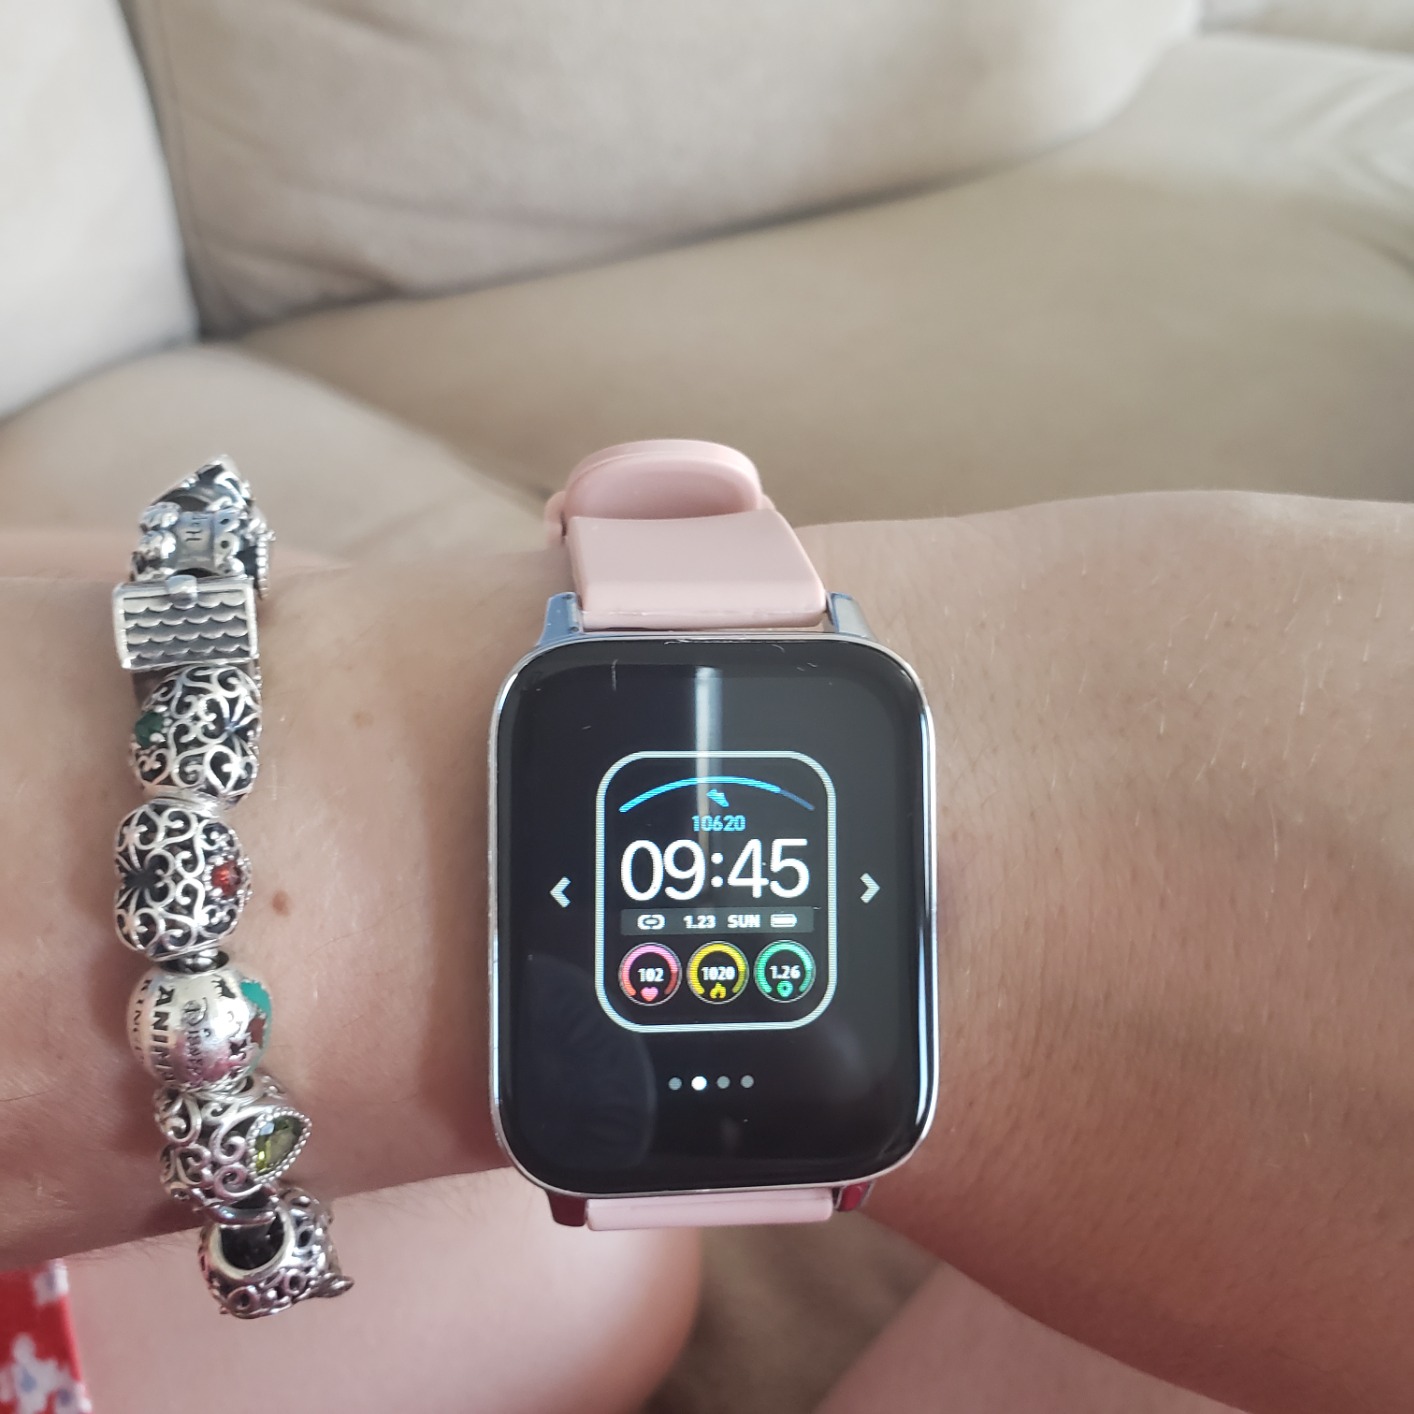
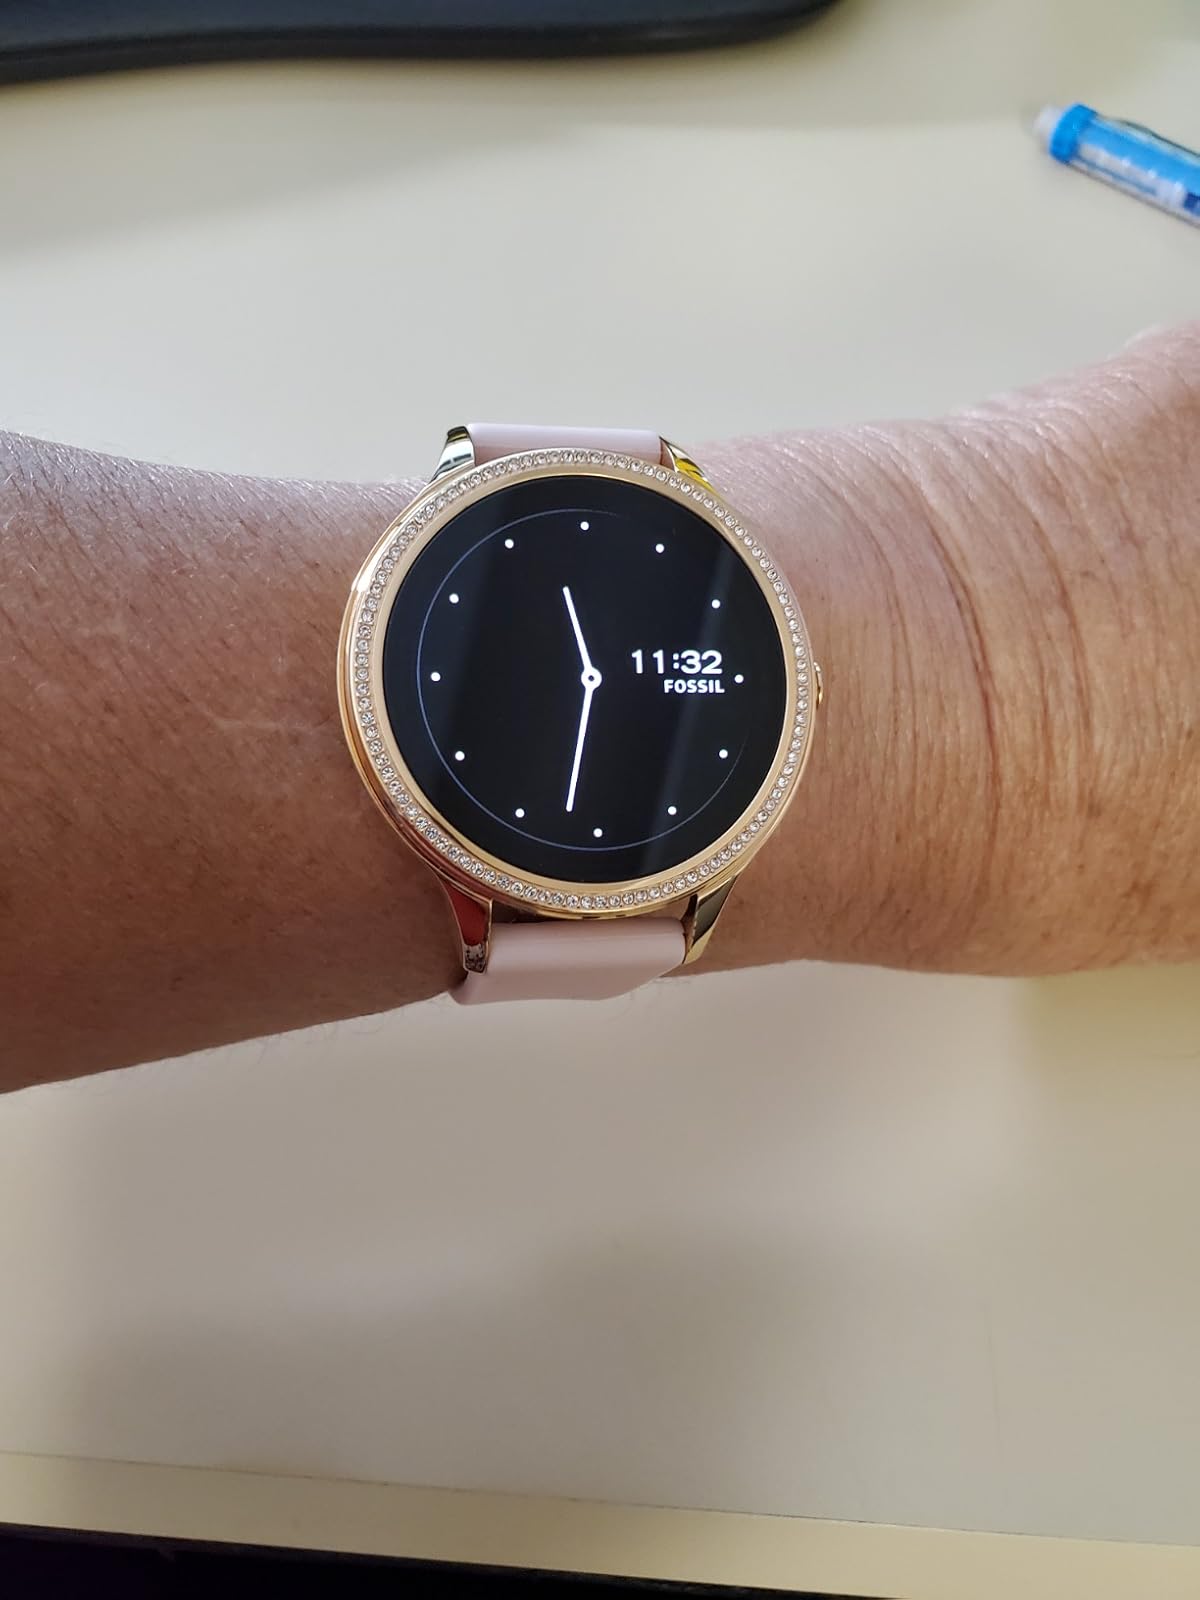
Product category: smartwatch
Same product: no